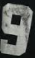
Number: 9